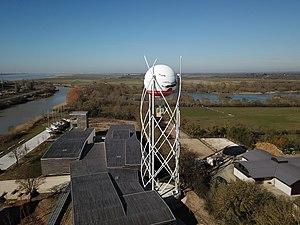
L'aerophare de Terre d'Estuaire
Le ballon captif est un type d'aérostat, un ballon relié au sol par un câble et piloté par un aérostier.